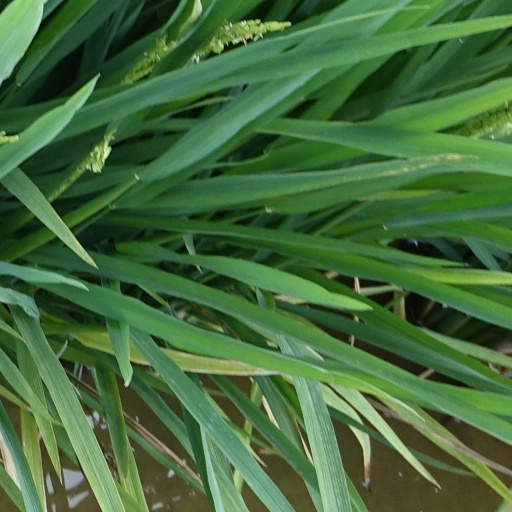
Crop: rice